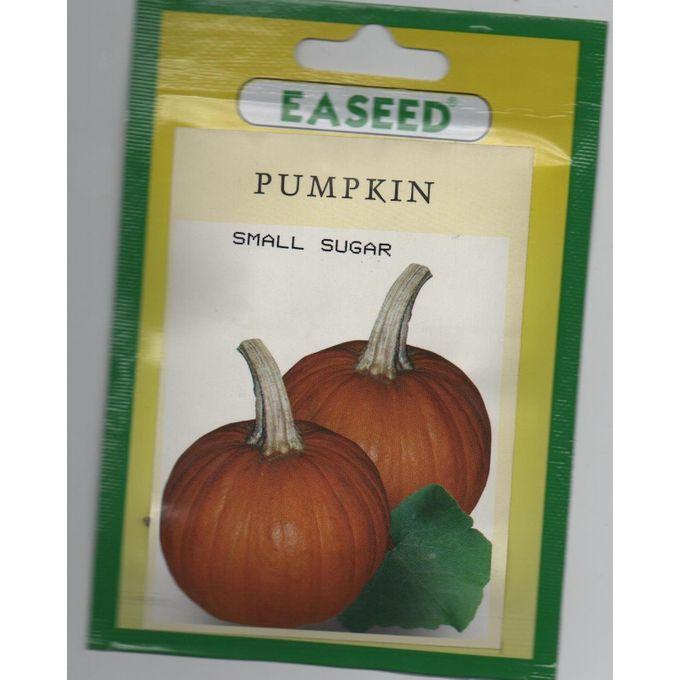
Mandhari ya kuvuti yenye uwoto wa asili wenye rangi ya kijani kibichi, uliofunika ardhi yote. Huku safu ya milima ikiwa na miti ya rangi ya kijani kizito, na anga lenye mawingu mengi na kuashiria msimu wa mvua uliokaribu.